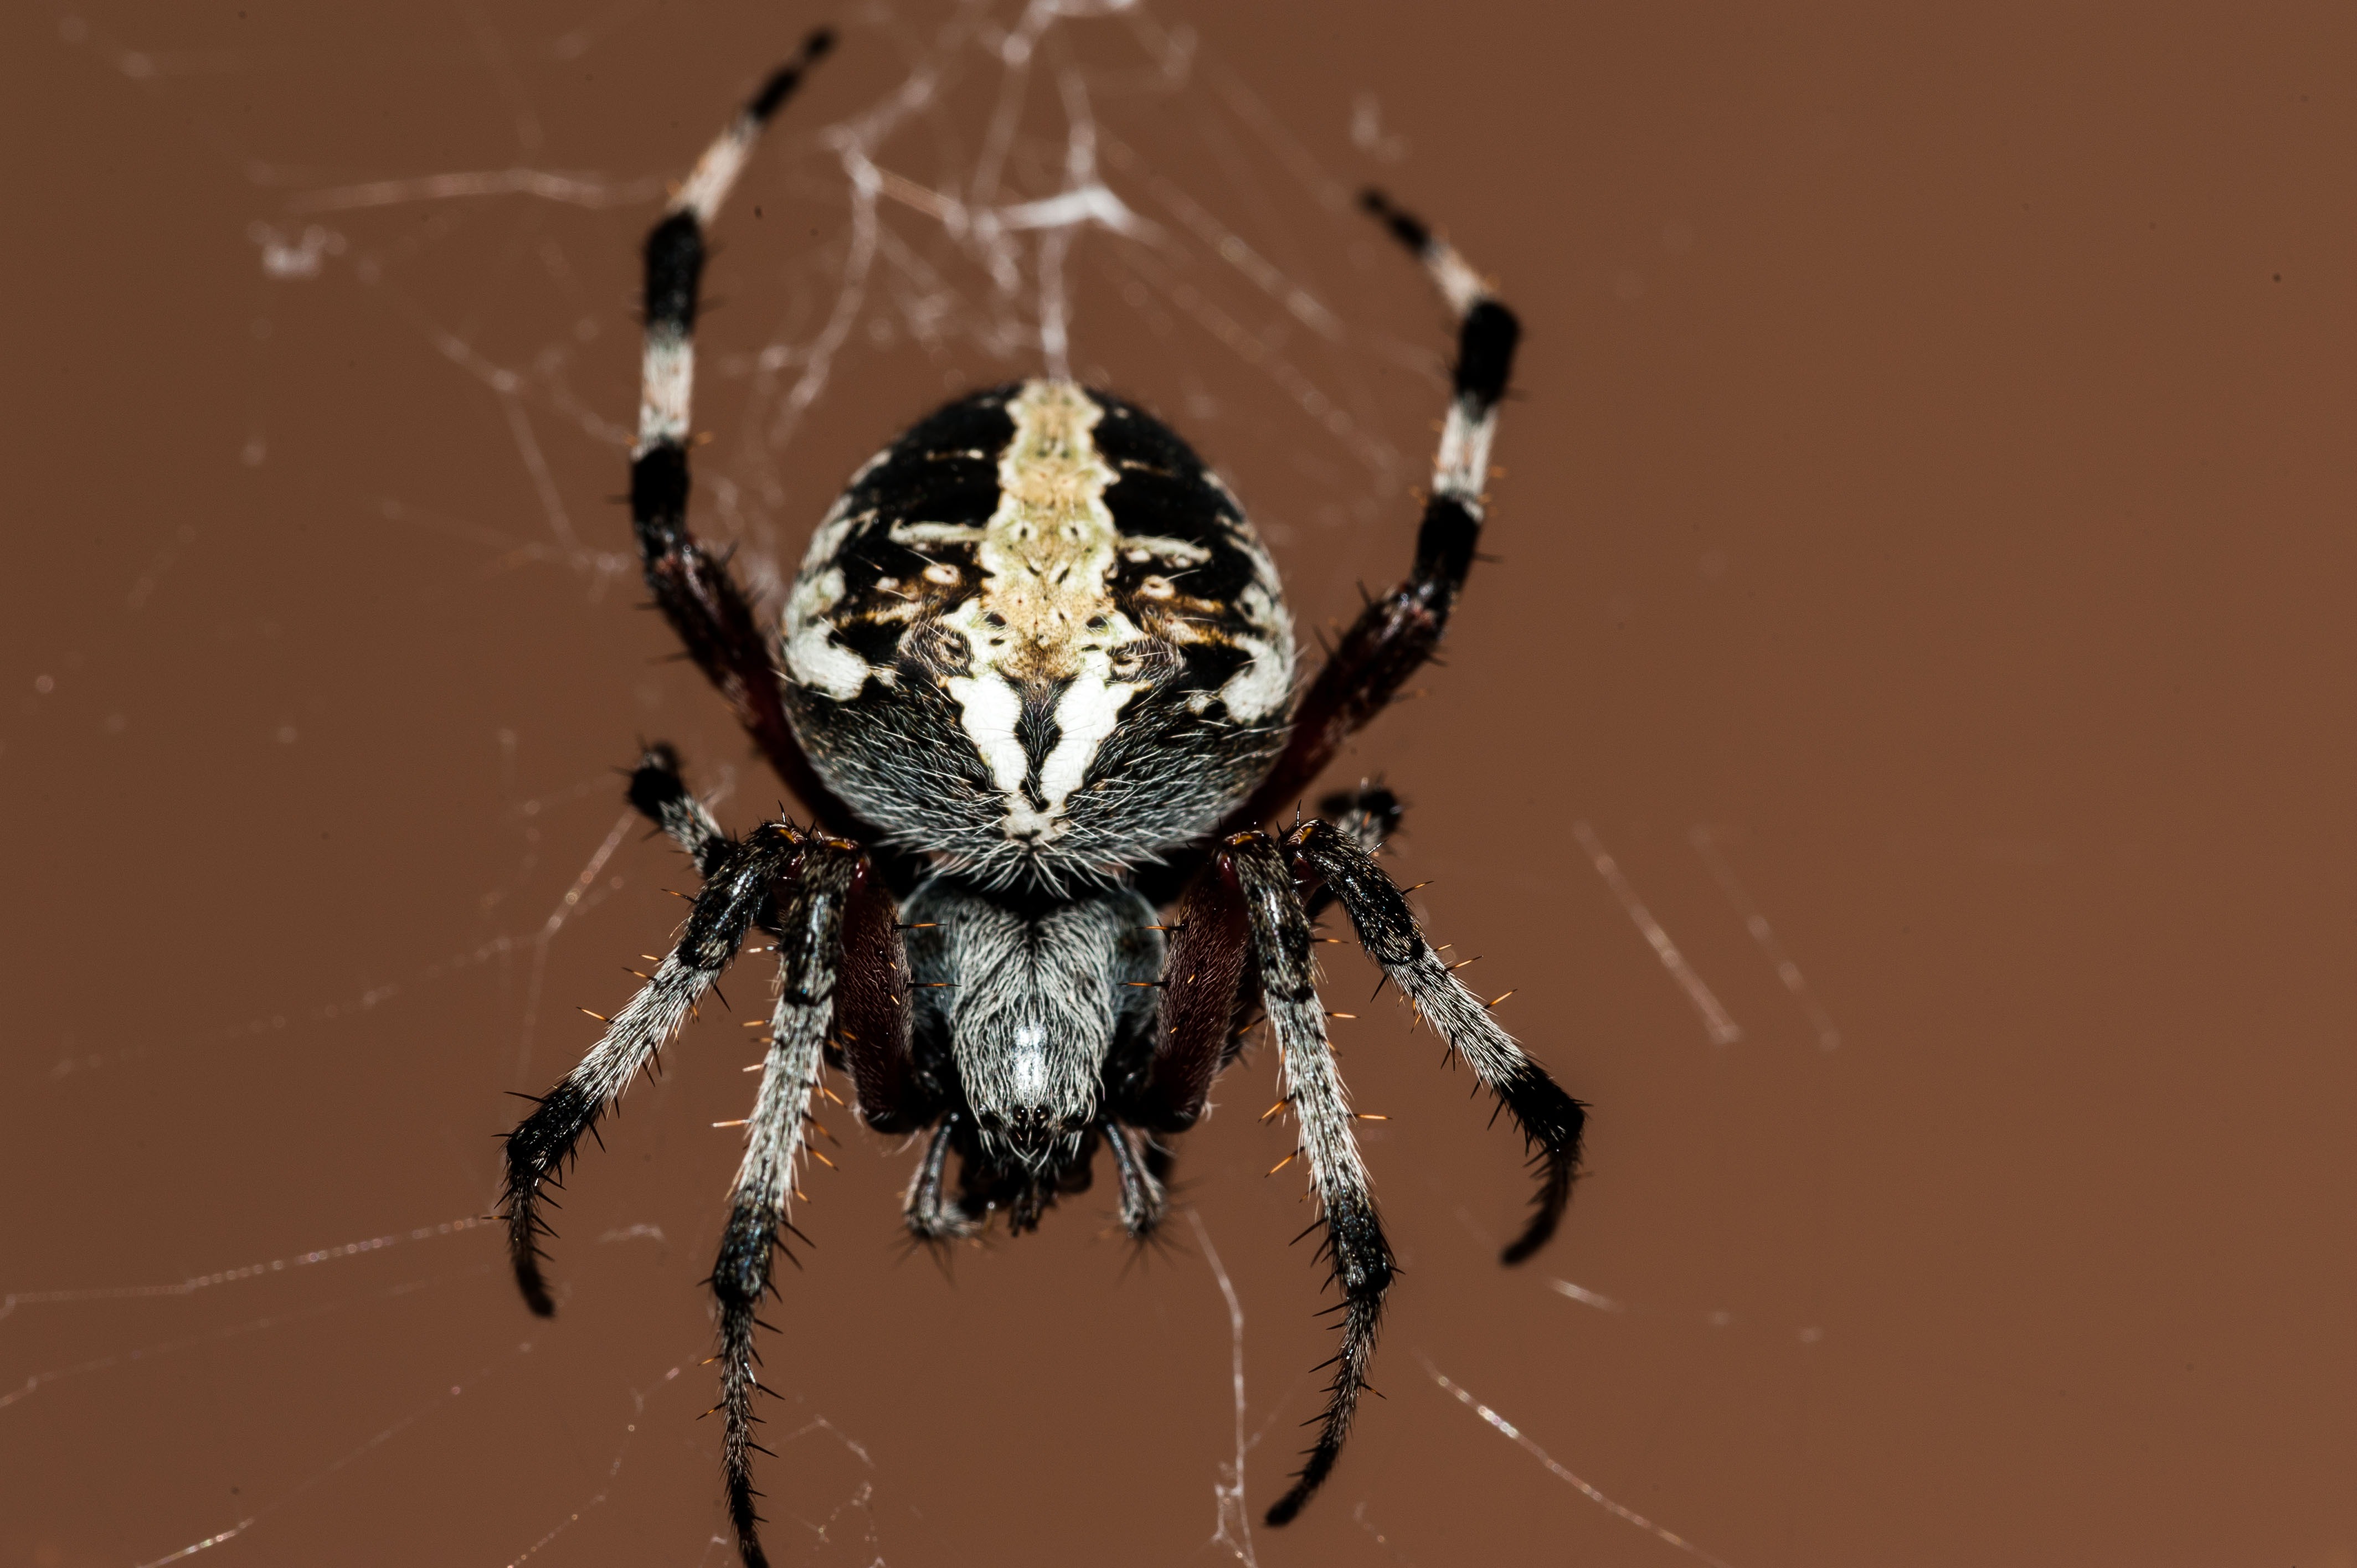
nature, insect, macro, fauna, invertebrate, cobweb, close up, spider, outside, arachnid, argiope, macro photography, arthropod, spider's web, european garden spider, wolf spider, araneus, orb weaver spider, tangle web spider